Motorola i58sr

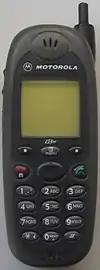

The Motorola i58sr is a candybar style cell phone manufactured by Motorola. It was released in 2002. It has a grayscale screen. The phone was used by Nextel and SouthernLINC.